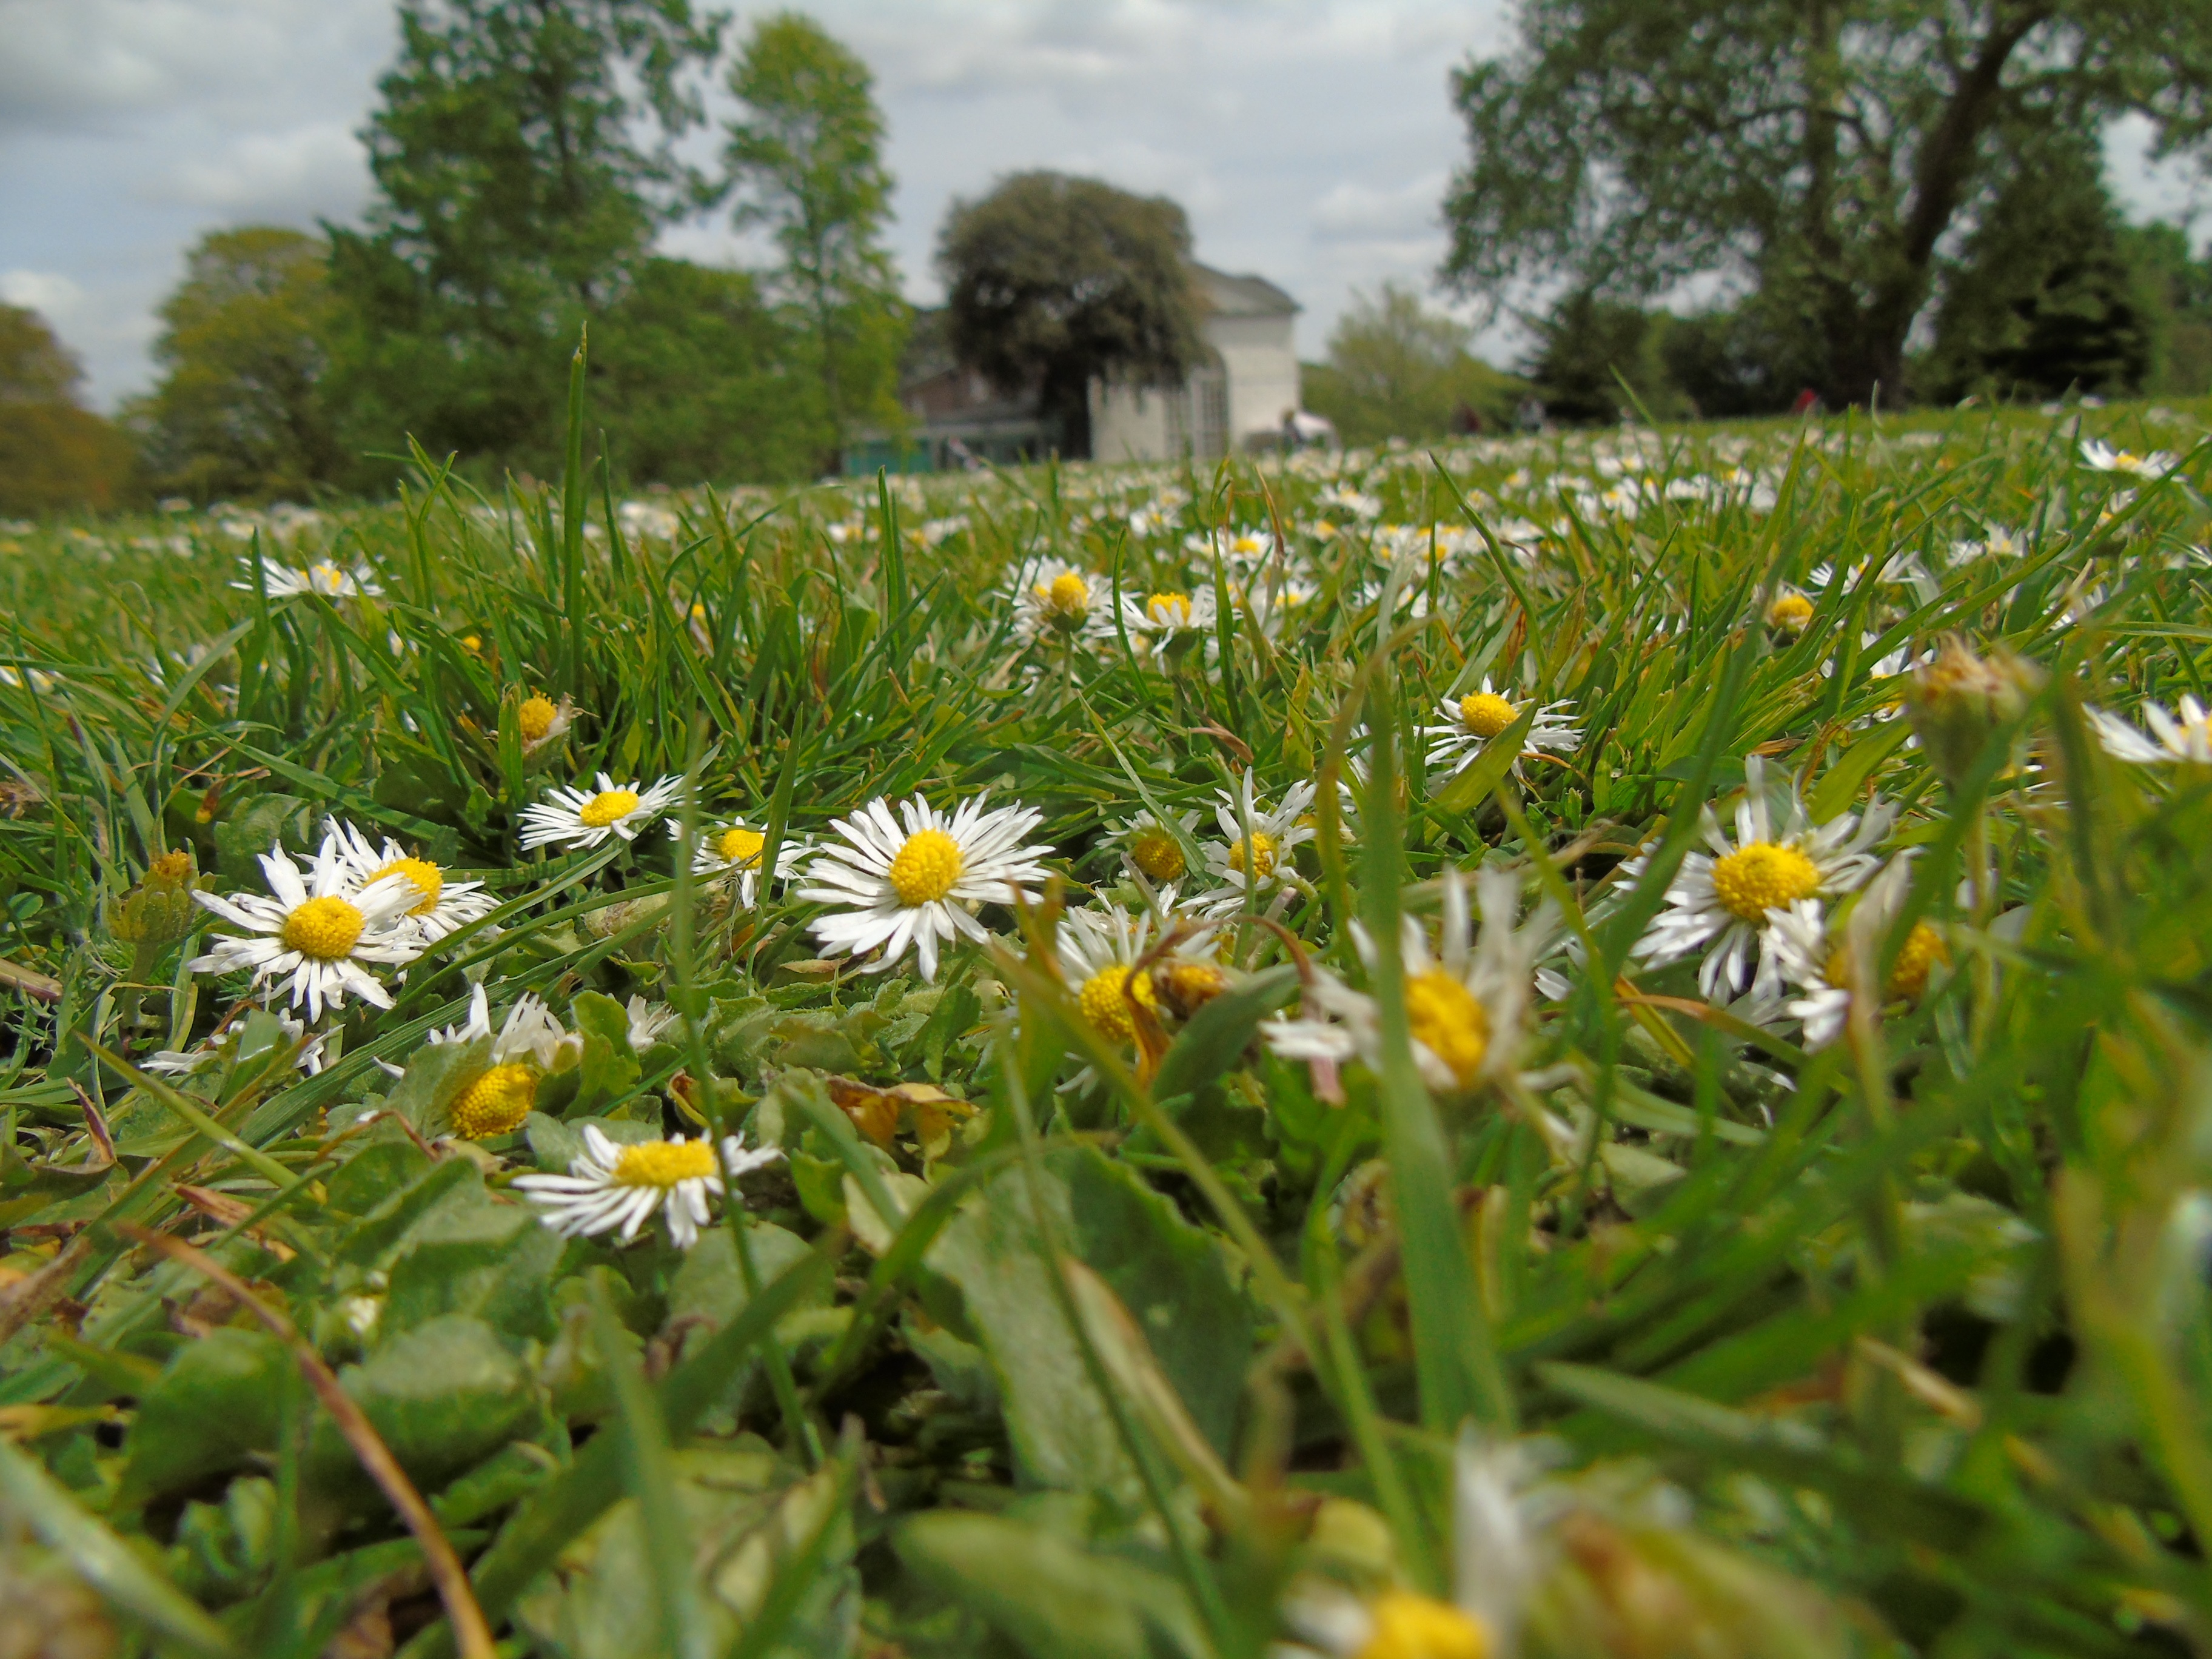
habitat, nature, flower, flora, vegetation, meadow, plant, natural environment, grass, ecosystem, grassland, pasture, daisy, field, prairie, botany, chamaemelum nobile, lawn, wildflower, land plant, daisy family, oxeye daisy, garden, flowering plant, sunlight, woodland, blossom